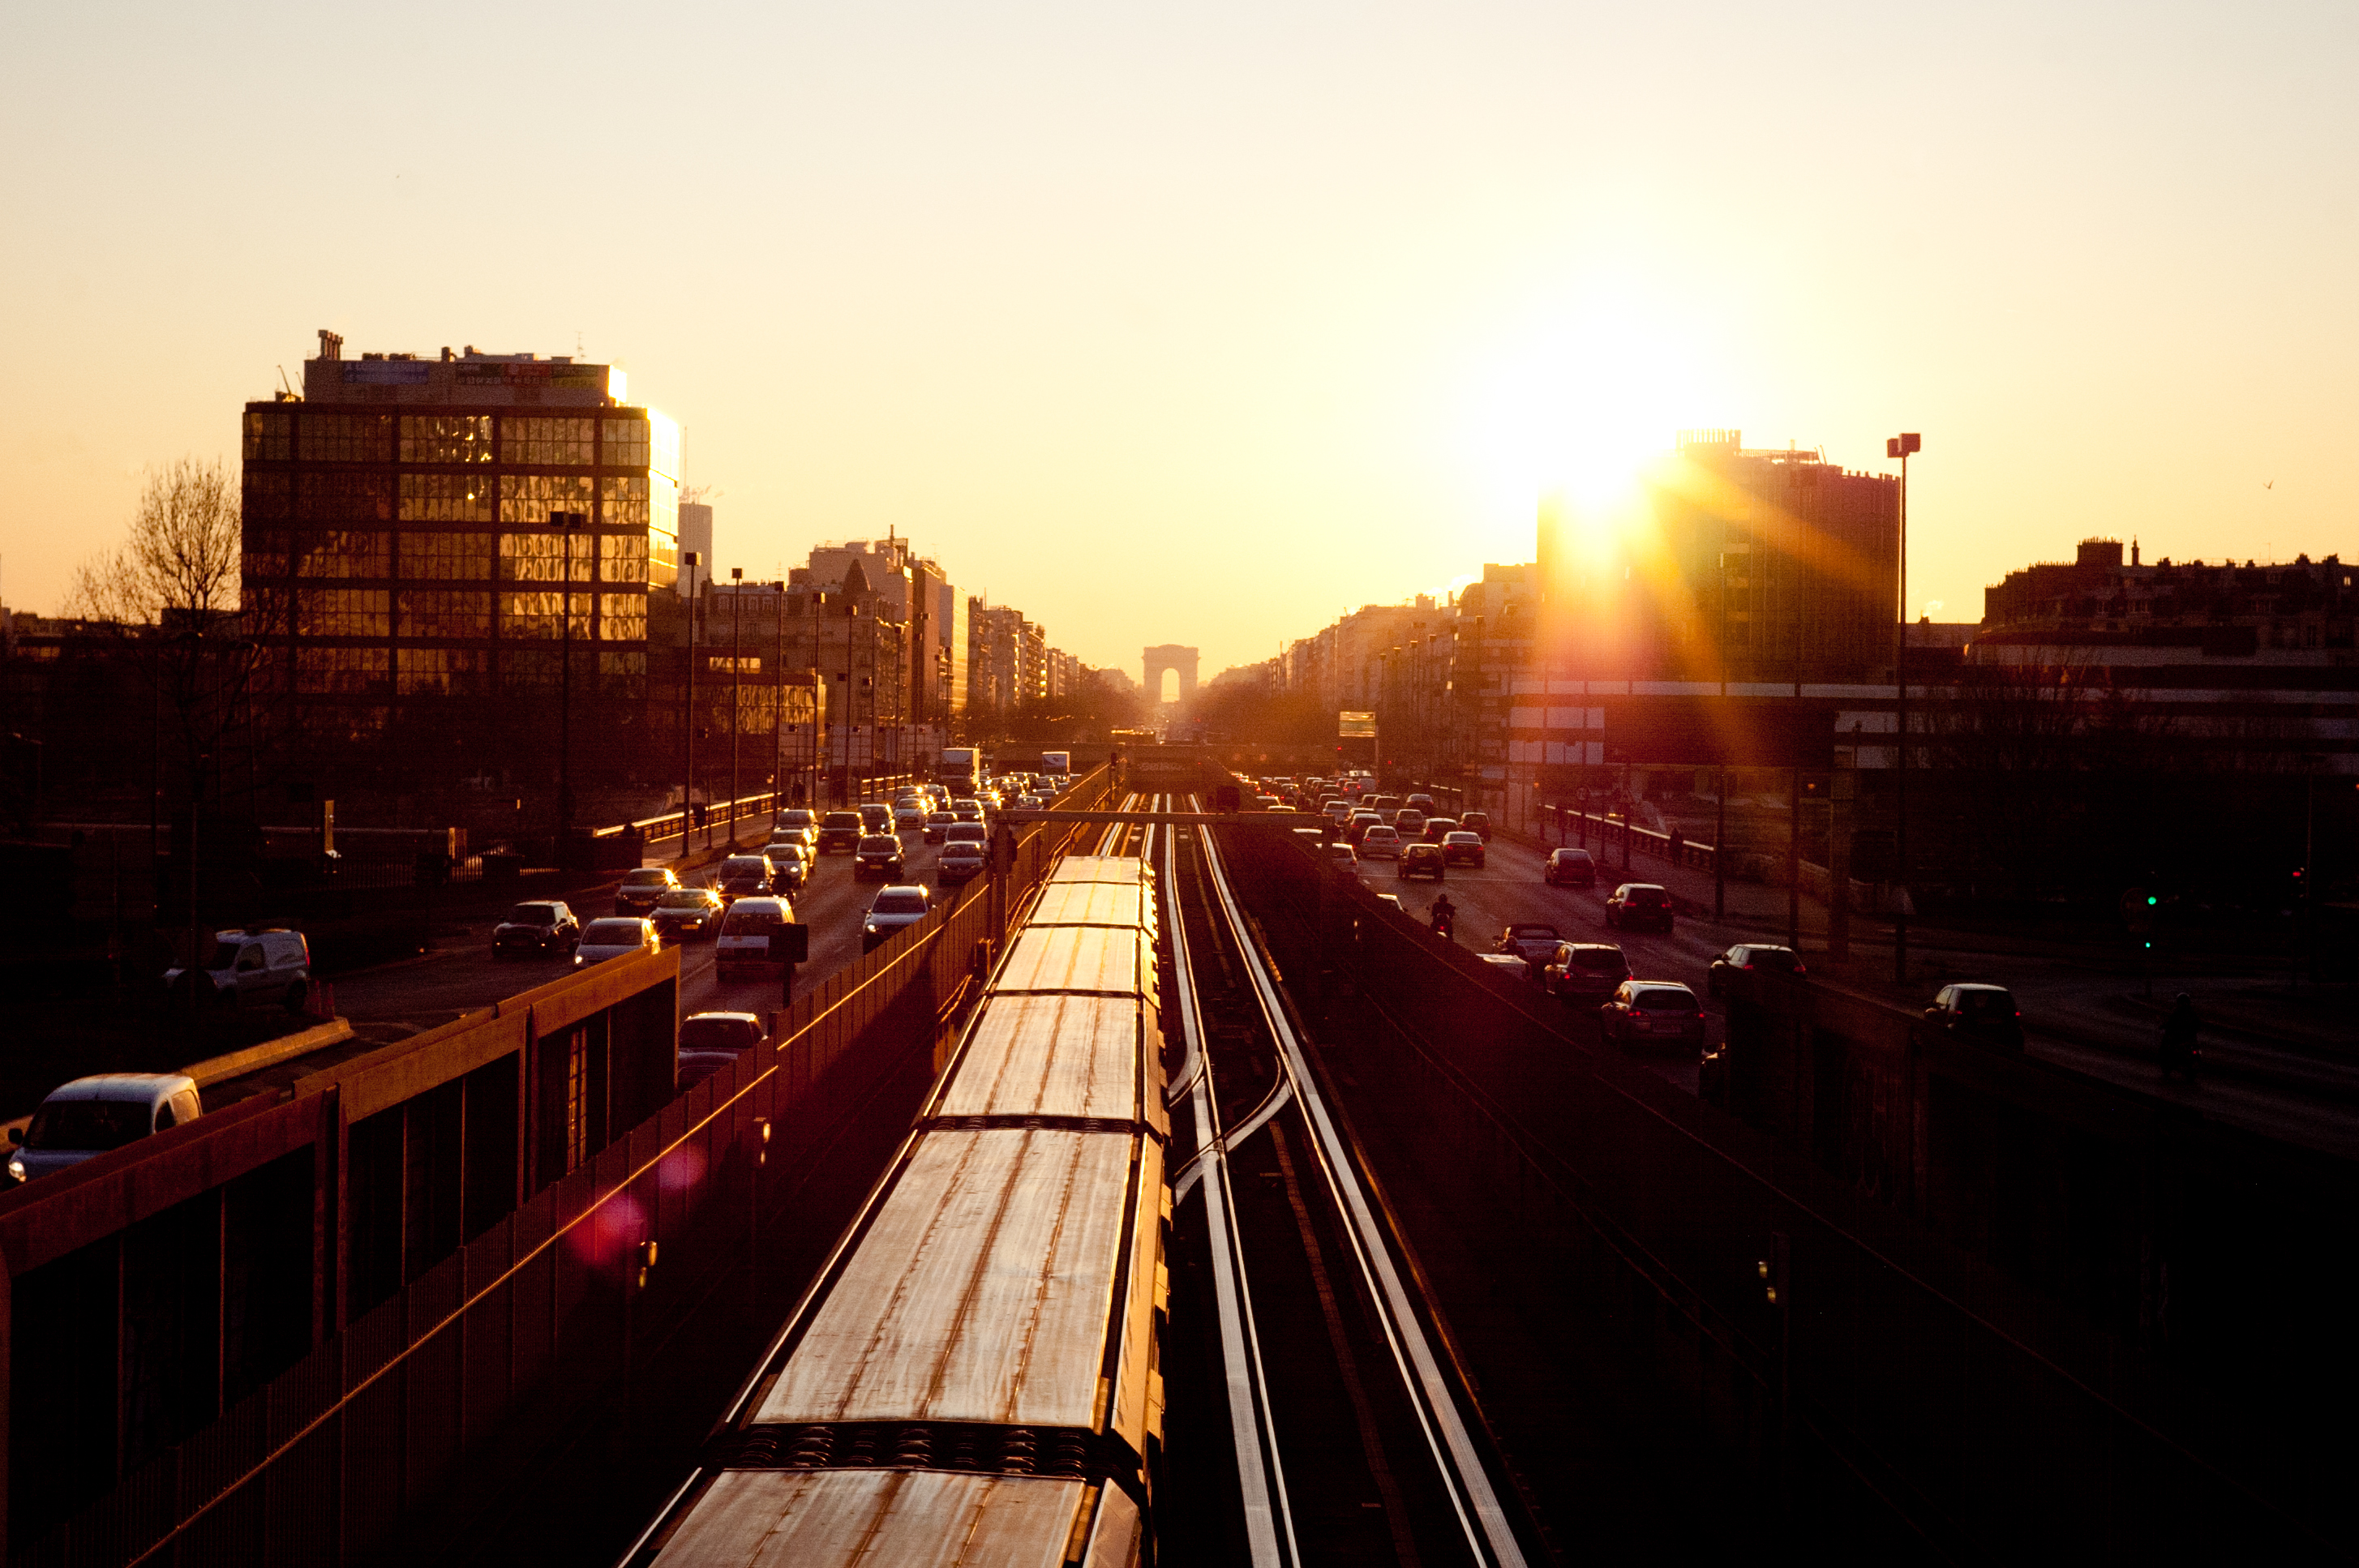
horizon, light, railway, sunrise, sunset, bridge, skyline, traffic, night, sunlight, morning, dawn, city, train, cityscape, travelling, dusk, transportation, evening, reflection, darkness, rails, traveling, urban area, atmospheric phenomenon, human settlement